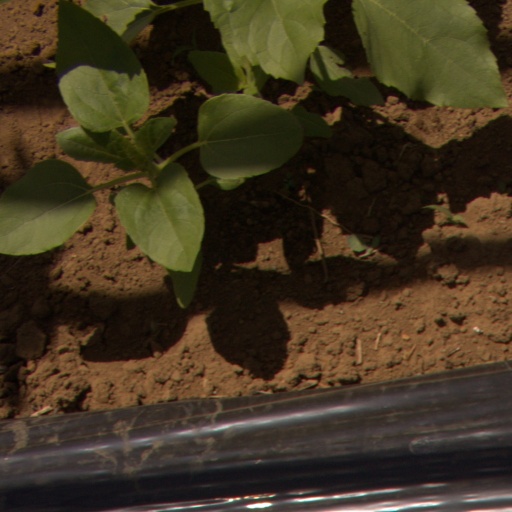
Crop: Jerusalem artichoke